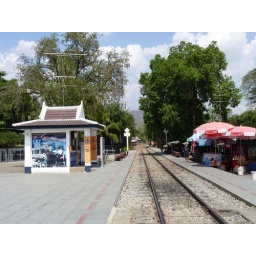
rail tracks over the river kwai bridge